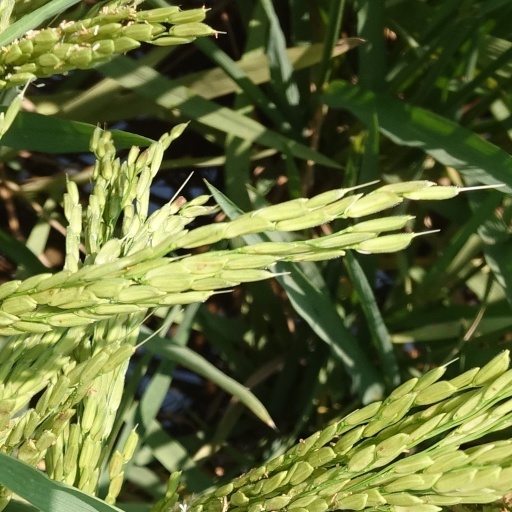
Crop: rice